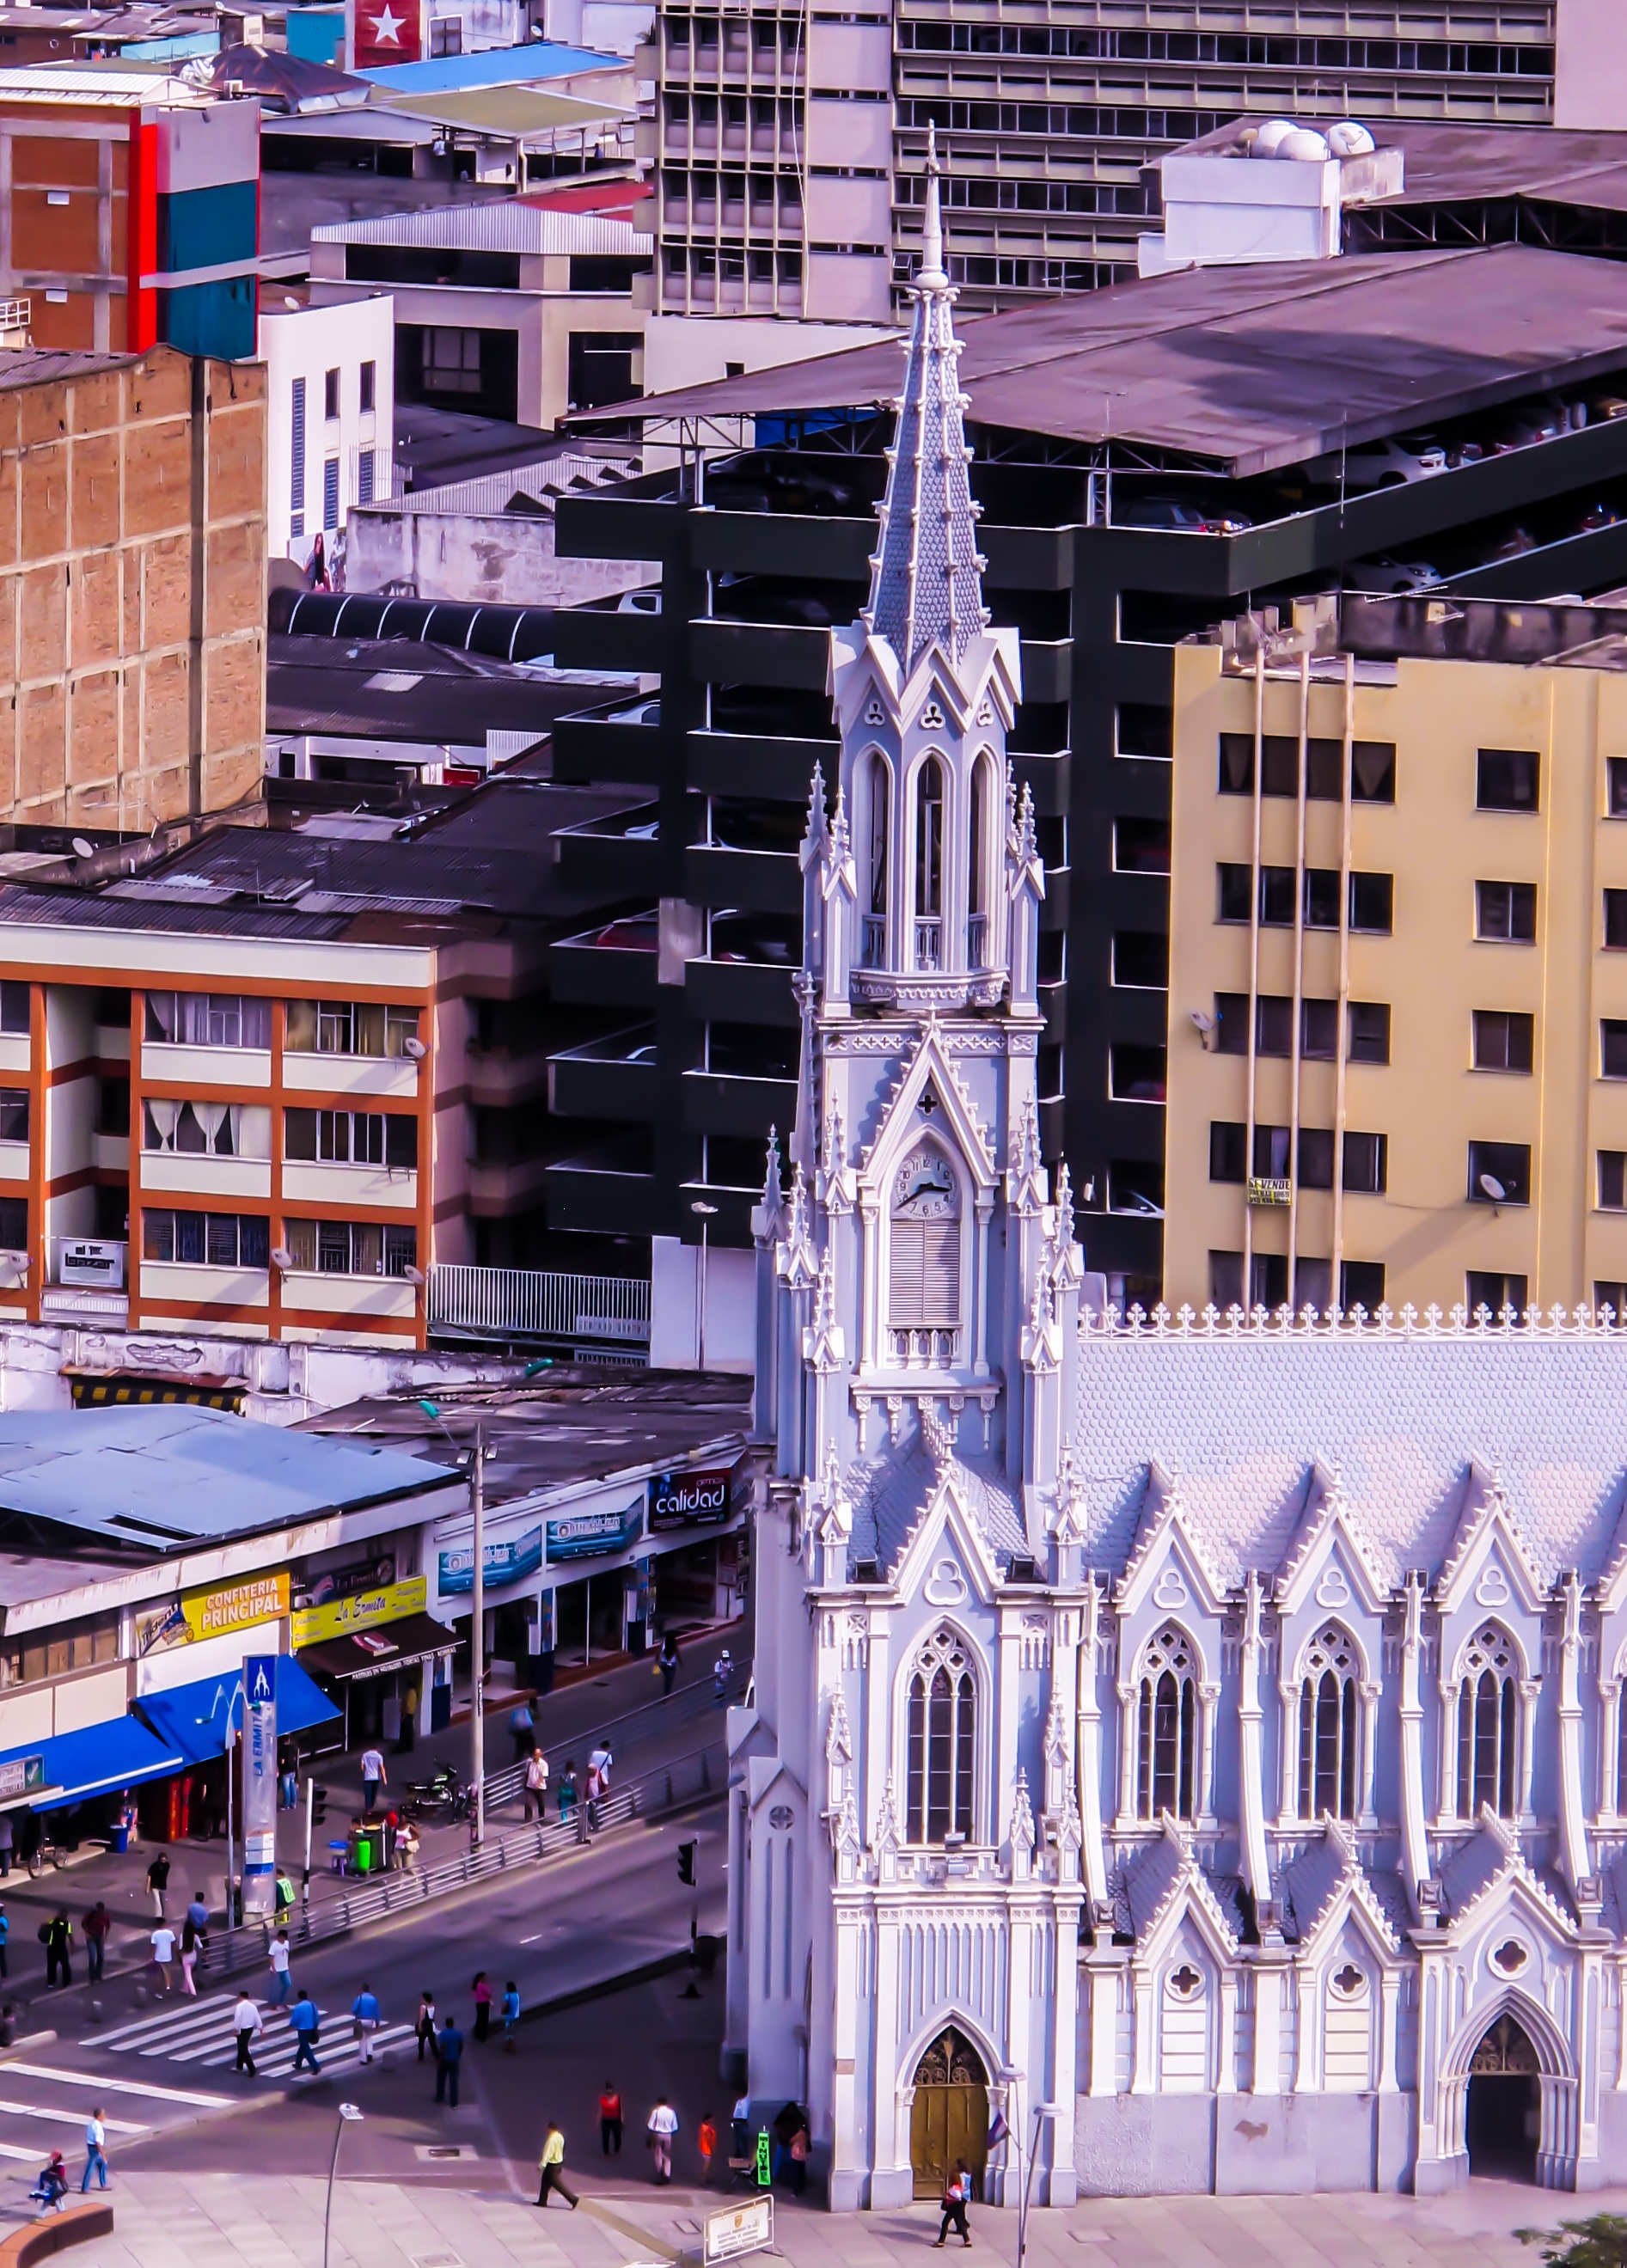
architecture, building, city, skyscraper, cityscape, downtown, plaza, landmark, facade, church, town square, hermitage, metropolis, cali, shopping mall, urban area, human settlement, metropolitan area